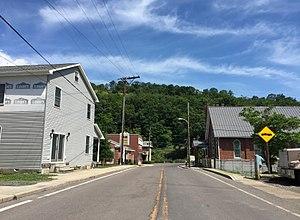
La ville américaine de Barton est située dans le comté d'Allegany, dans l’État du Maryland. Lors du recensement de 2000, sa population s’élevait à 478 habitants.